Pudhiya Geethai

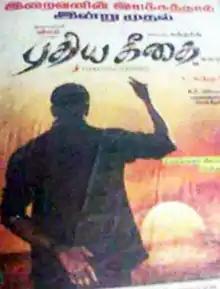
Release poster

Pudhiya Geethai ( New Gita) is a 2003 Indian Tamil-language supernatural action drama film written and directed by newcomer K. P. Jagan. The film stars Vijay with Meera Jasmine and Ameesha Patel. Kalabhavan Mani and Karunas play other supporting roles. Notably, this film is Patel's first and remains her only Tamil film till date. The film, which has music scored by brothers Yuvan Shankar Raja and Karthik Raja.